Answer in natural language. Which object is closer to the camera taking this photo, black colour television or white rectangular dining table? Choose between the following options: black colour television or white rectangular dining table
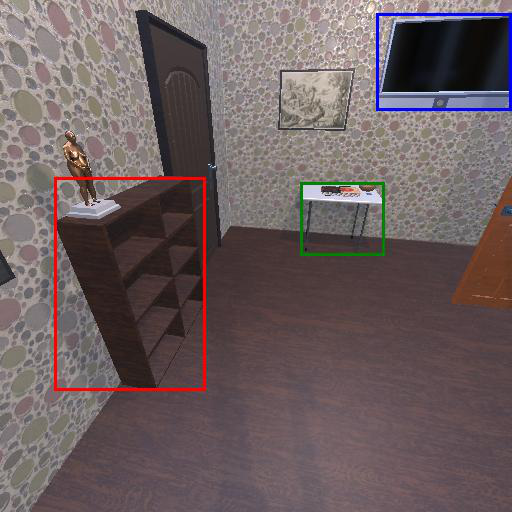
<answer>white rectangular dining table</answer>